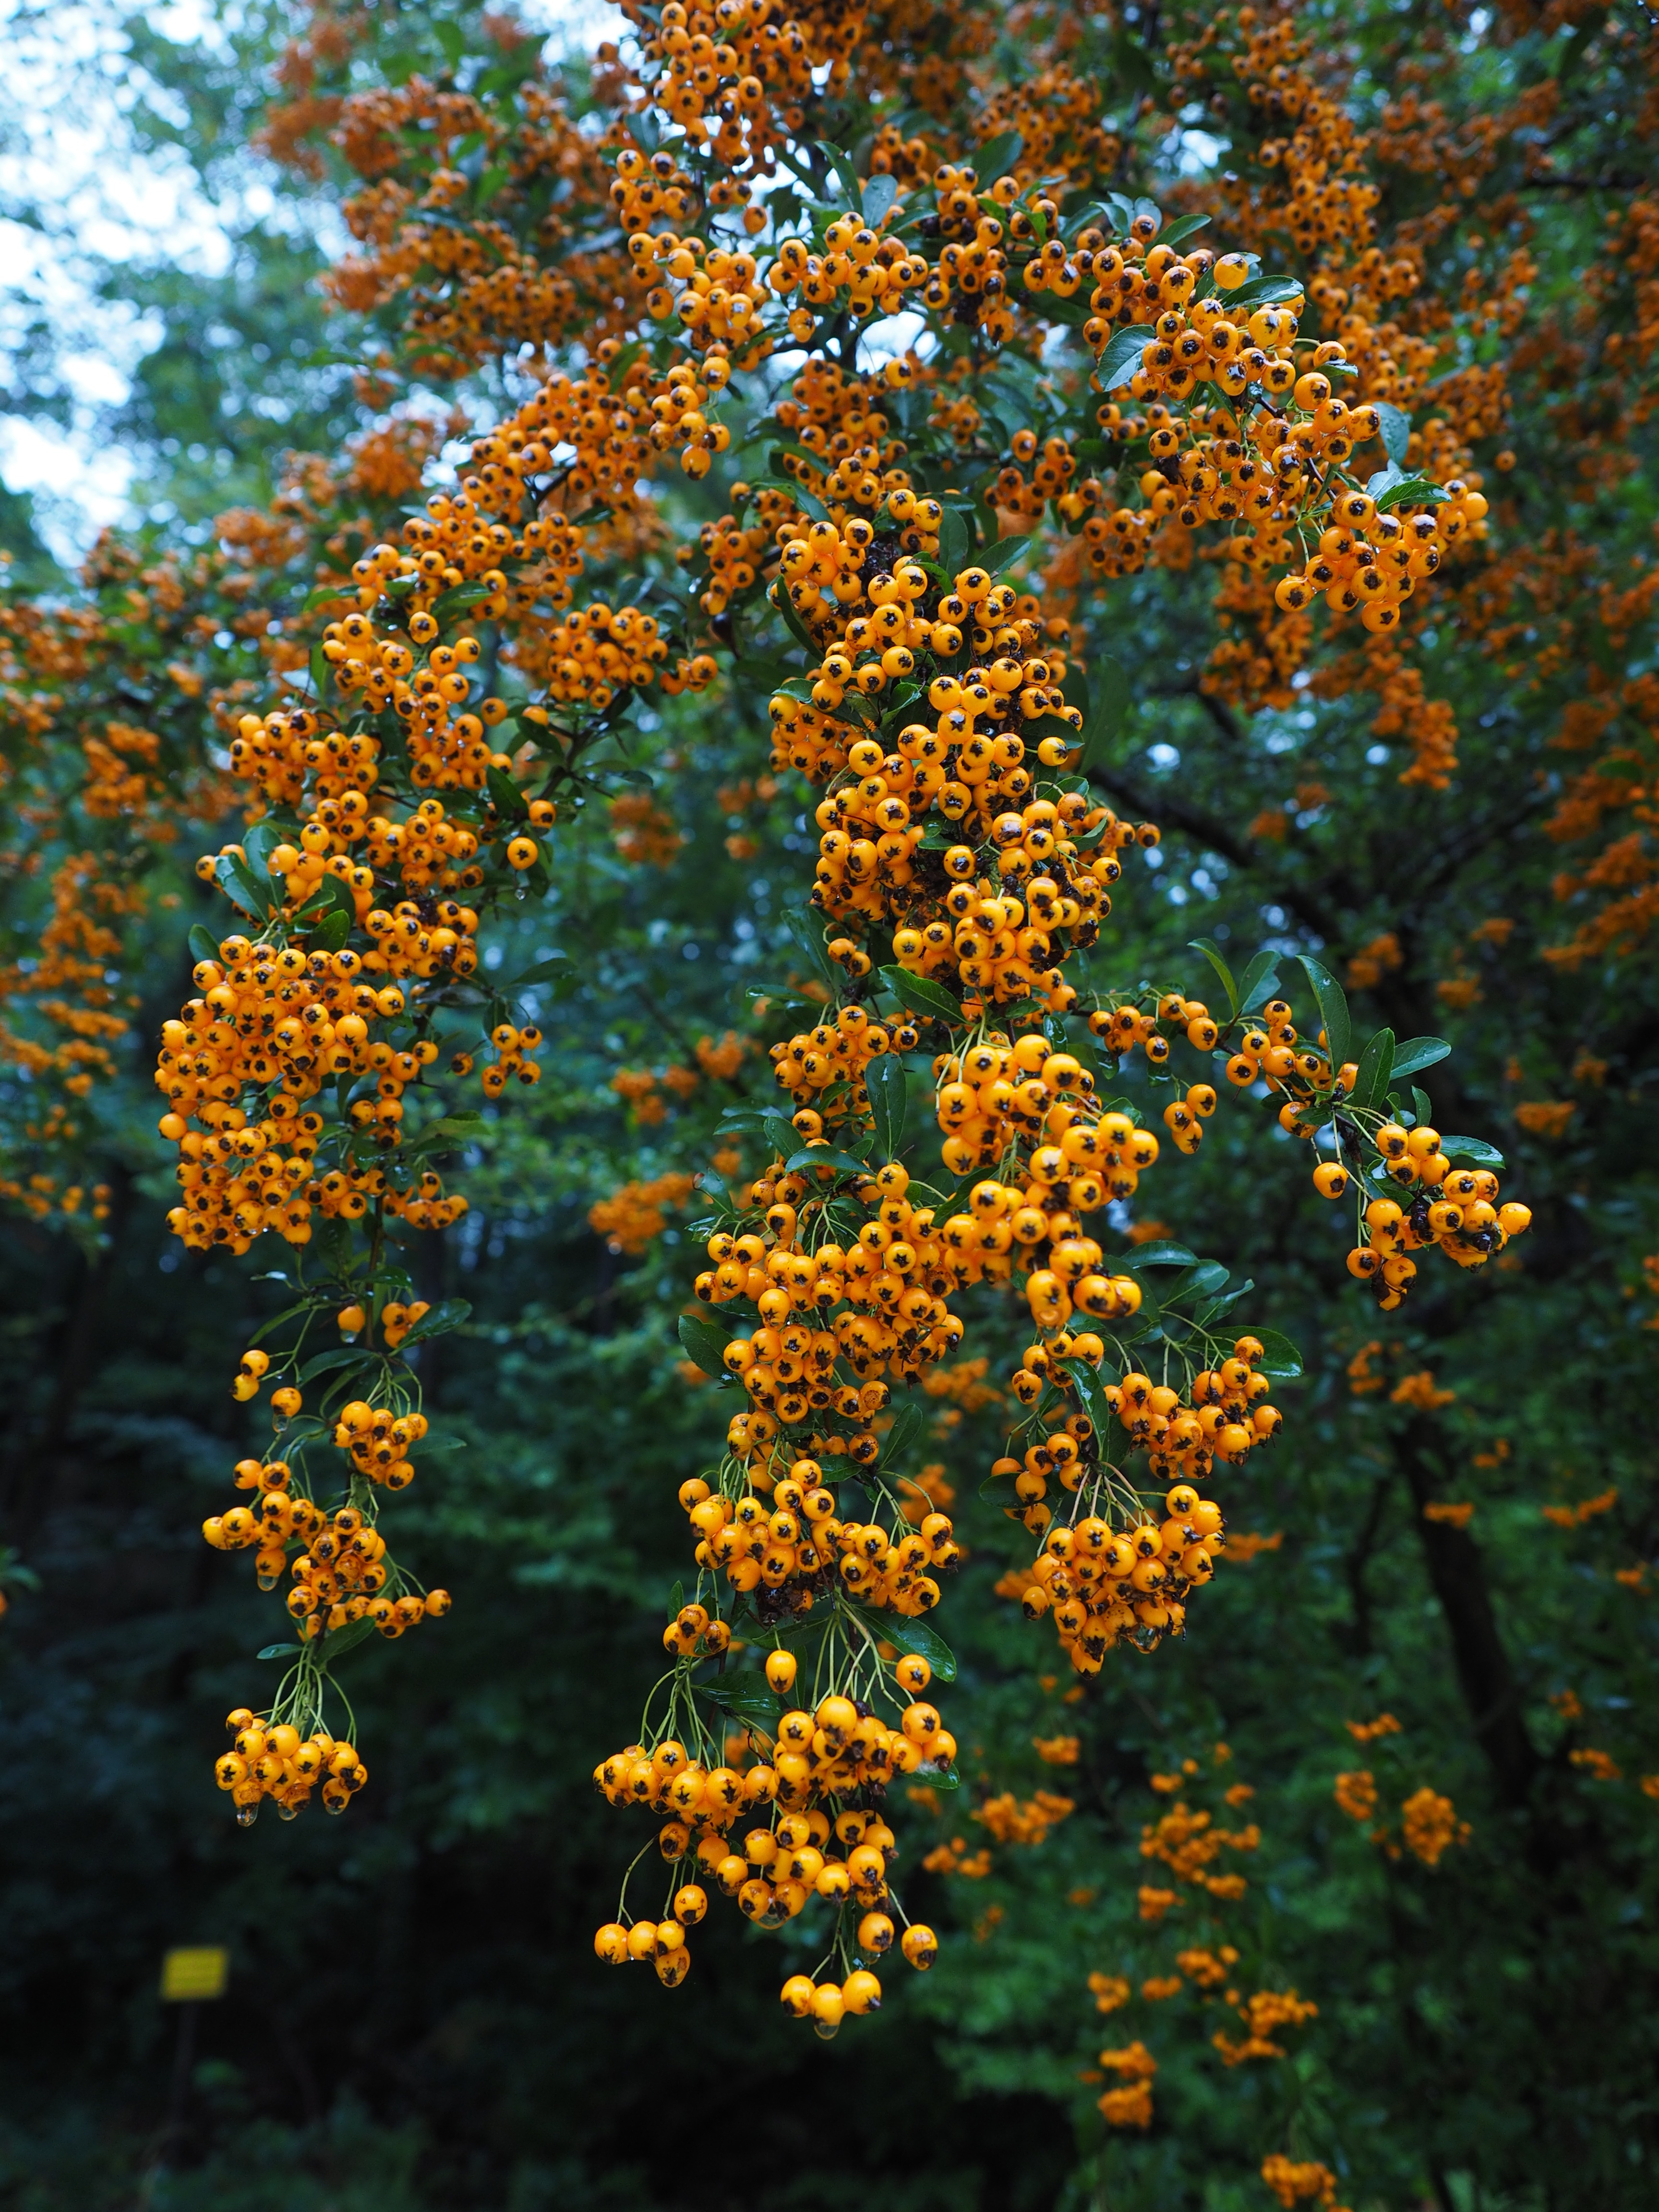
tree, nature, forest, branch, plant, sunlight, leaf, flower, bush, orange, green, autumn, botany, yellow, flora, season, berries, shrub, periwinkle, fruits, deciduous, ornamental, rowan, ornamental shrub, ecosystem, pyracantha, hedge, evergreen bush, flowering plant, spiny, rowanberries, birds bosk, firethorn, woody plant, land plant